Fernando Fernán Gómez

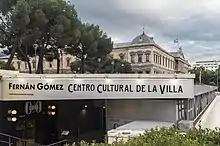
Entrance to the Fernán Gómez Theater. Madrid

In the 1950s he began to direct movies, earning a nomination for Best Film at the Mar del Plata International Film Festival for his 1958 comedy "La vida por delante", a story about the difficulties that a newly married couple has in moving forward with their housing, work and economic life. The film pioneered in Spain in breaking the fourth wall and telling the plot in the form of flashbacks and its success led him to made a sequel, "La vida alrededor" (1959). His first films tended to be humorous satires, including "The Wicked Carabel" (1956), "For Men Only" (1960), and "Don Mendo's Revenge" (1962). In 1964 he filmed "El extraño viaje", a dark portrait of Spanish rural repression. It was voted seventh best Spanish film by professionals and critics in 1996 Spanish cinema centenary, and included in a British Film Institute list published in 2016 by film director Pedro Almodóvar among the 13 great Spanish films that inspired him. The latter was followed by "Life Goes On" (1965), one of the most terrifying and merciless moral portraits of Francoist Spain,